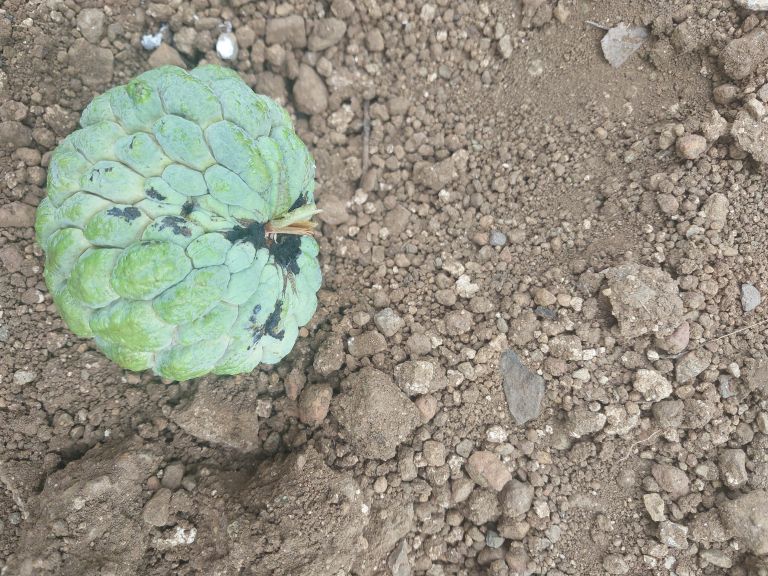
Disease label: Blank Canker